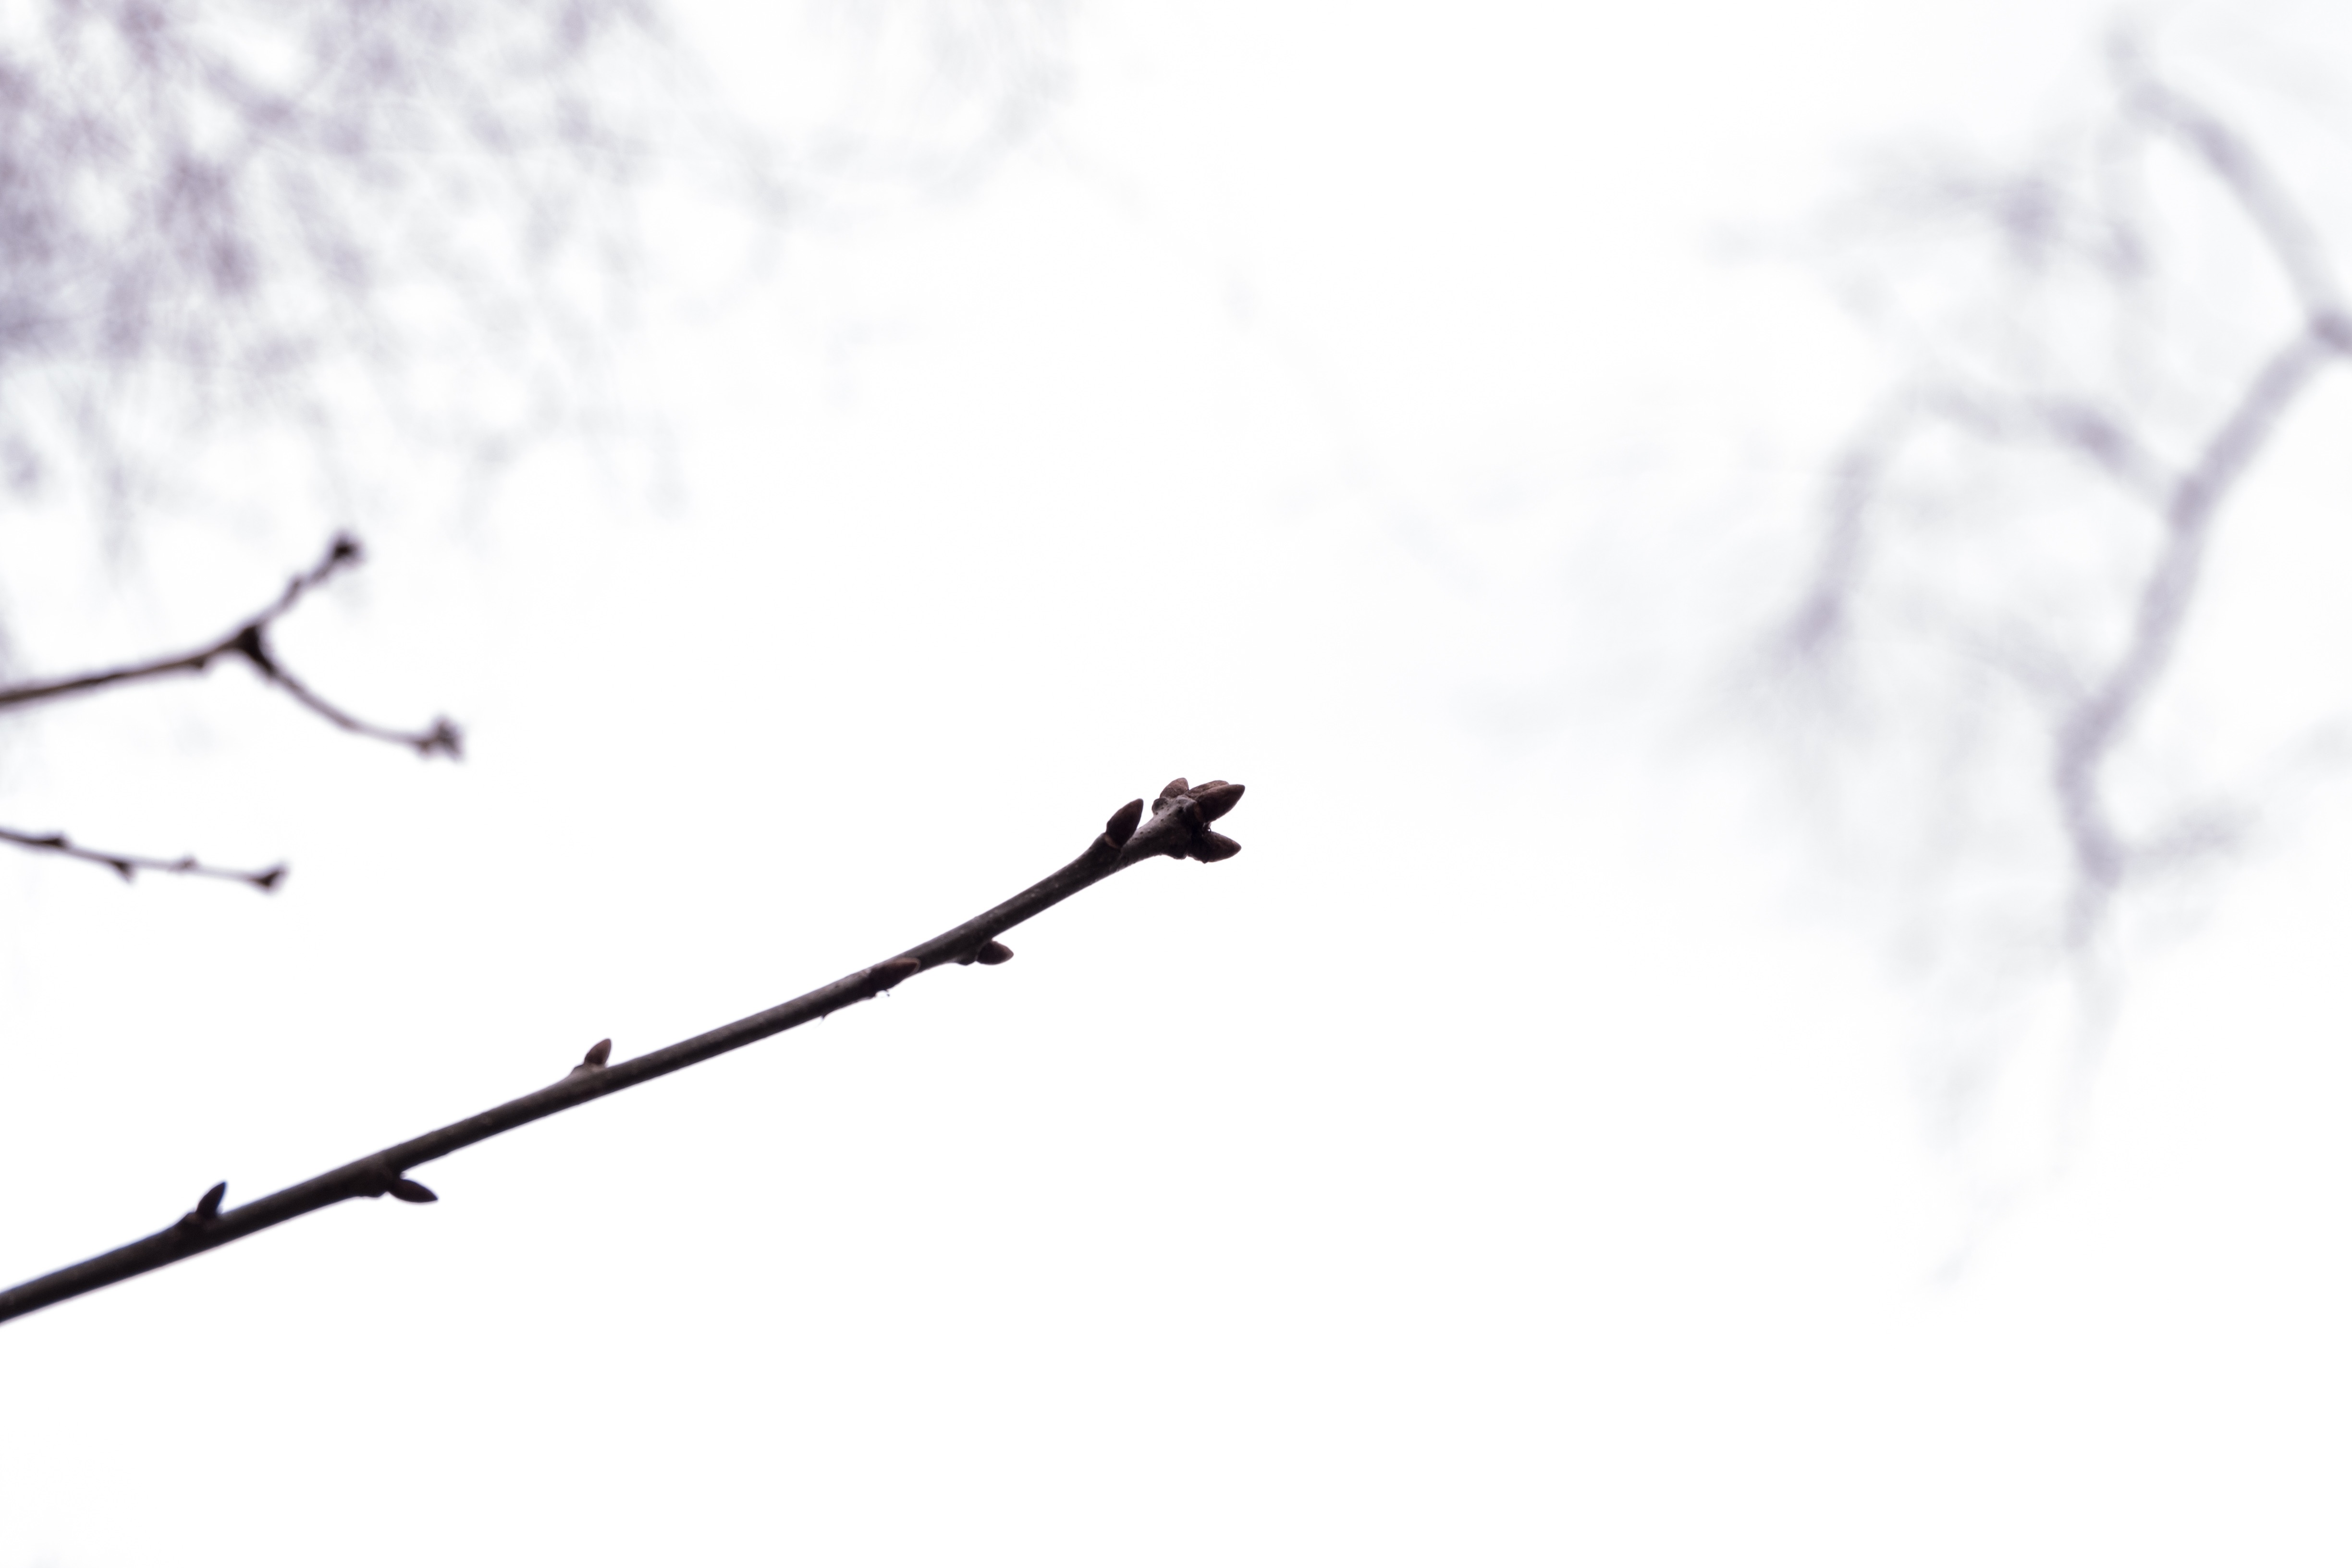
branch, line, twig